Steve Honoshowsky

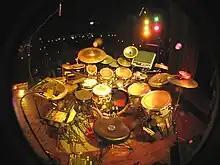
Setup that was used for solo performances

NUFH was formed in 2003 when Honoshowky and keyboardist Sean Wegeler got together and performed and recorded as a duo, creating music that was structured compositionally and sonically in a way neither had experienced before. This style was dubbed "experimental electronic math rock". "The music was based on a freewheeling style blending imrpov-centric electronics and ethnic motifs with a complex patchwork of oddly linked themes and shifting time signatures." Their debut self-titled EP was recorded in October 2003 and was often compared to the likings of a Frank Zappa or Mike Patton project, while much of the sound gives it the feel of an obscure Sci-Fi or video game soundtrack. "Almost entirely instrumental (only "Robots! (V. Brue)" contains some distorted vocals), the music is based on quickly rotating riffs, each seldom lasting more than a few bars." "Lesson From A Dying Breed" was their sophomore release. Its eight studio tracks were recorded in September 2004, followed by 6 tracks recorded live at the Brighton Bar on September 14, 2004 in Long Branch, NJ, during an opening act for the band Captured! By Robots. As read on jambands.com, "Lesson's" "...eight studio tracks careen cinematically through bizarre melodic percussion, hip-hop, metal, and other sonic chicanery...No Use For Humans is the virtual definition of what it means to be adventurous, to abandon received wisdom (and musical traditions) and just get loose." An uncovering of Honoshowsky's love for 1970s and 1980s music and soundtracks is exposed with covers of "99 Luftballons" by Nena, "The Imperial March" from "Star Wars", and "Obituaries/Candyman" by Danny Elfman and Philip Glass, respectively.